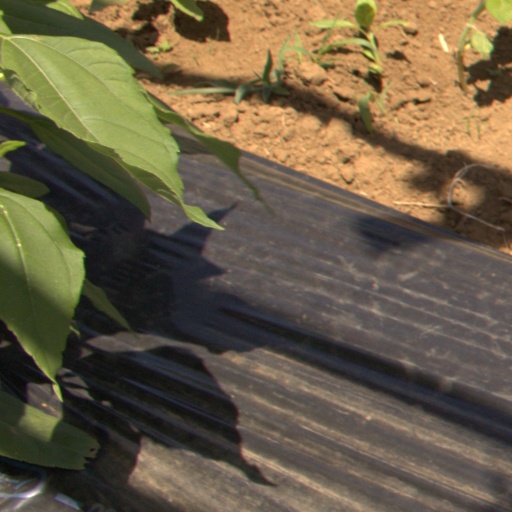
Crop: Jerusalem artichoke